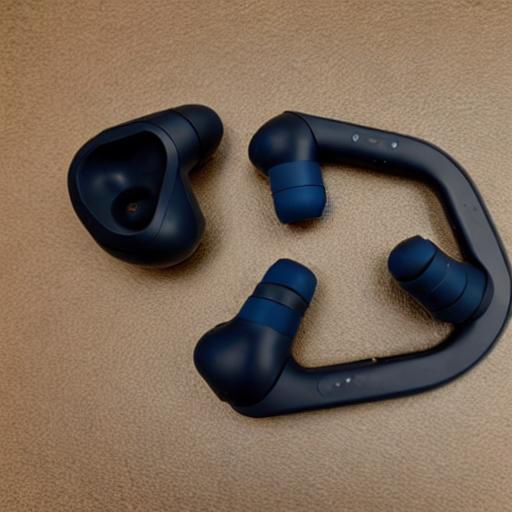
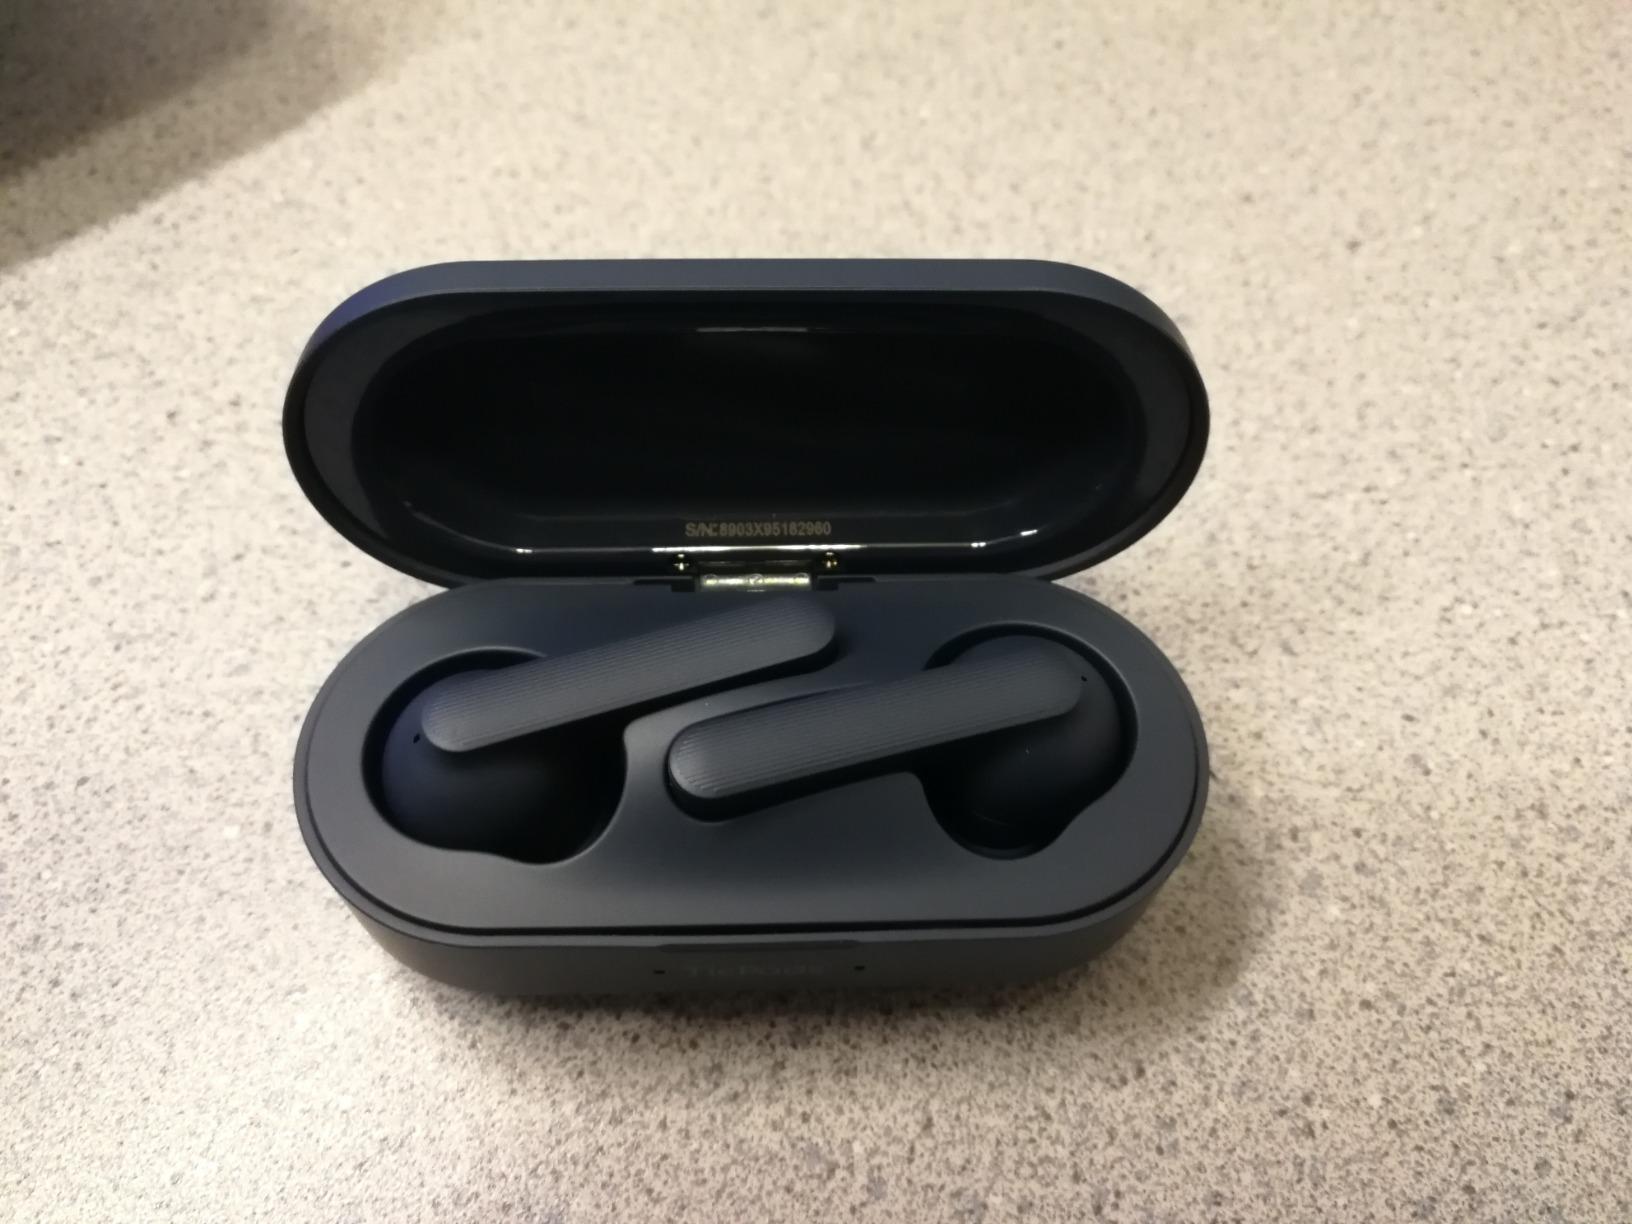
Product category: earbuds
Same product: no